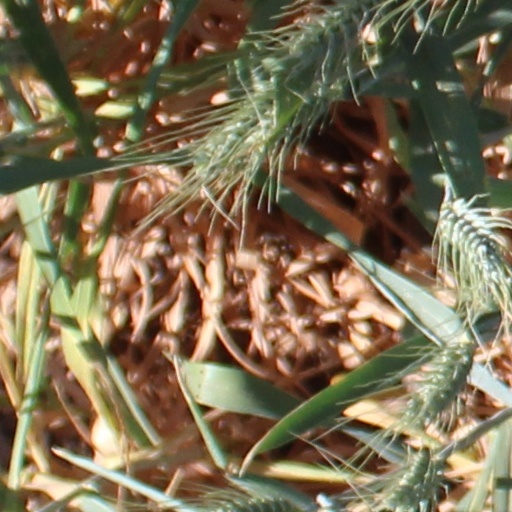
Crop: wheat